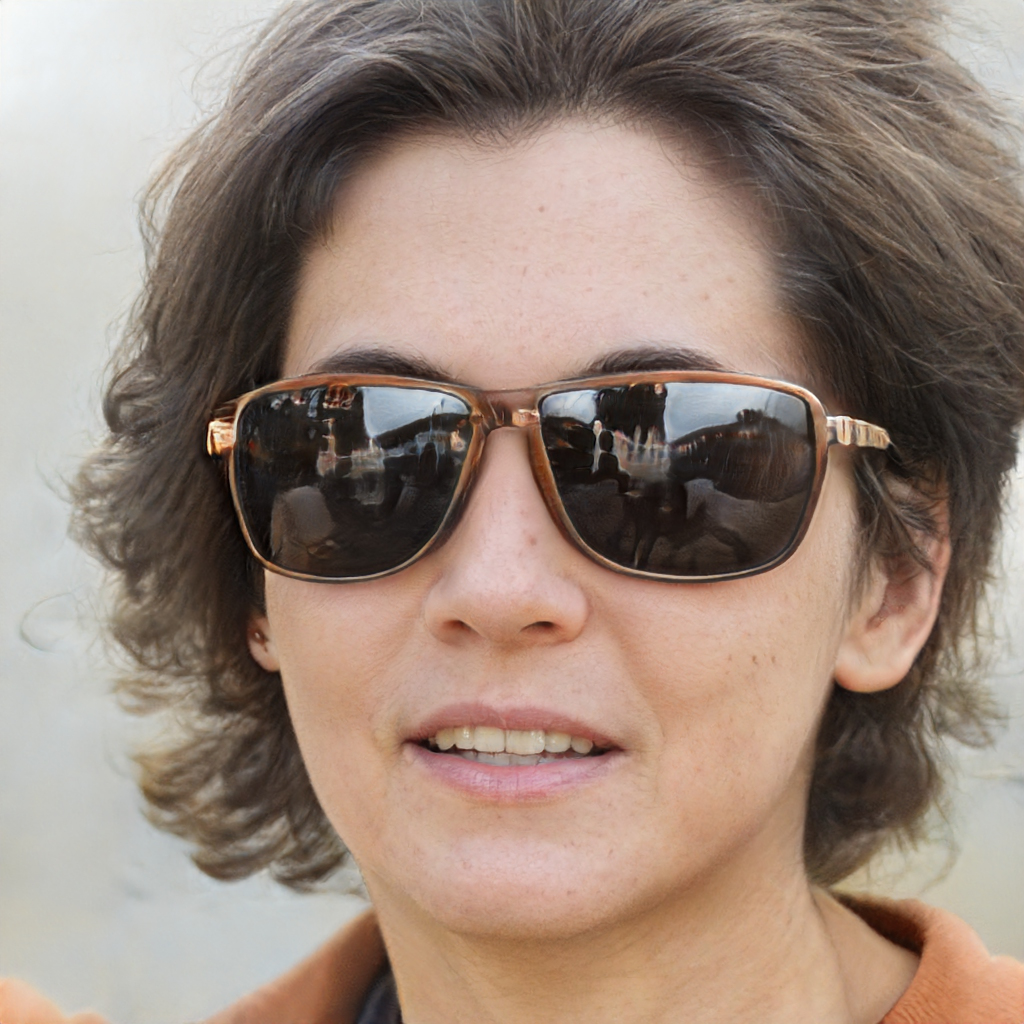
Label: Colored